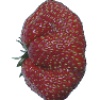
Label: strawberry_wedge